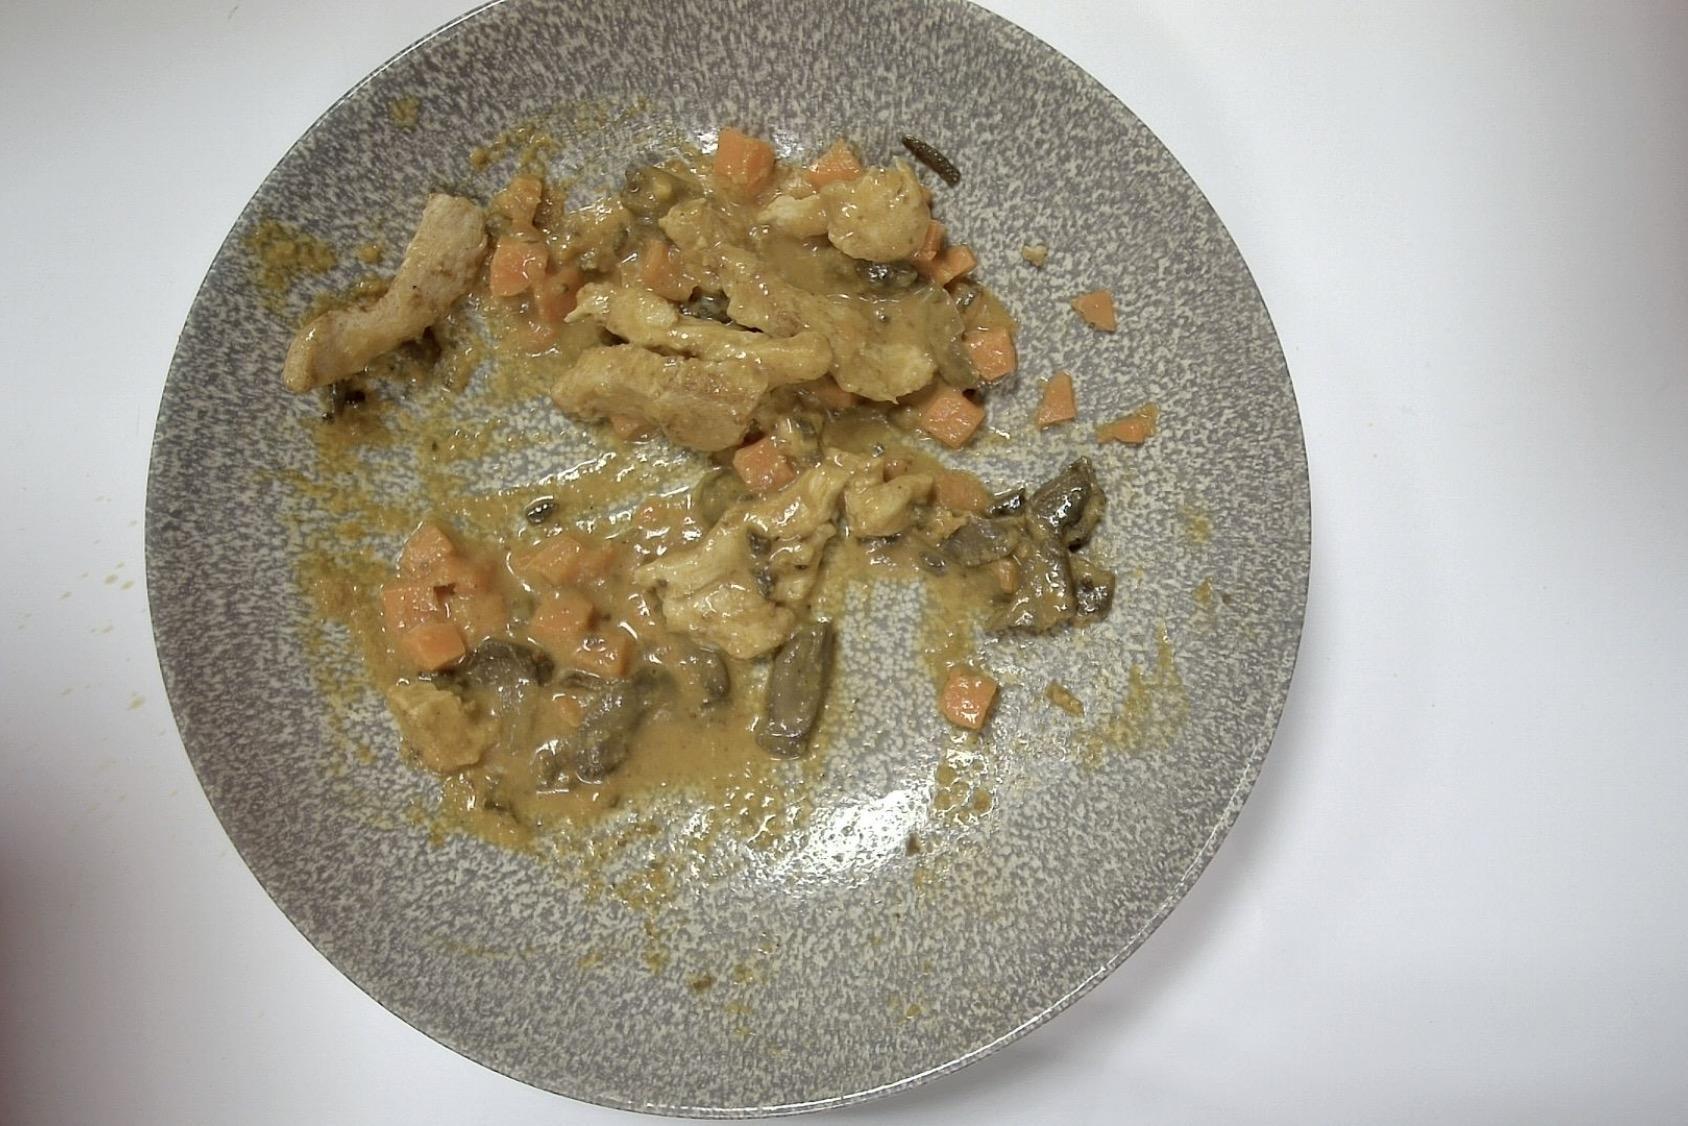
Dish: Hähnchenstreifen, Kartoffelwürfel , Möhre Pilze Linsen , Tomaten-Curry-Sauce
Portion size: Normale Portion
Ingredients: diced-potatoes, carrot, mushrooms, lentils, tomato-curry-sauce, chicken-strips
Weight as served: 495 g
Energy as served: 379,65 kcal (1.592,50 kJ)
Fat: 8,48 g (saturated: 1,84 g)
Carbohydrates: 41,235 g (sugar: 13,605 g)
Protein: 31,61 g
Salt: 3,13 g
Weight after return: 277 g
Energy after return: 212,451 kcal